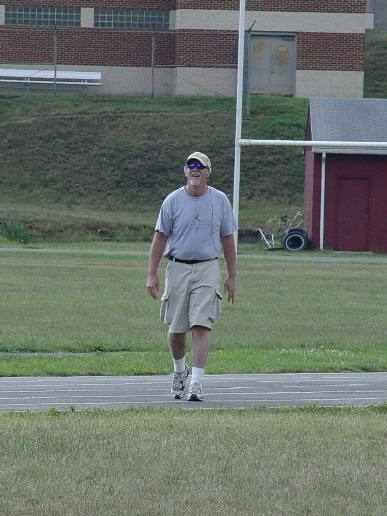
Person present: Yes